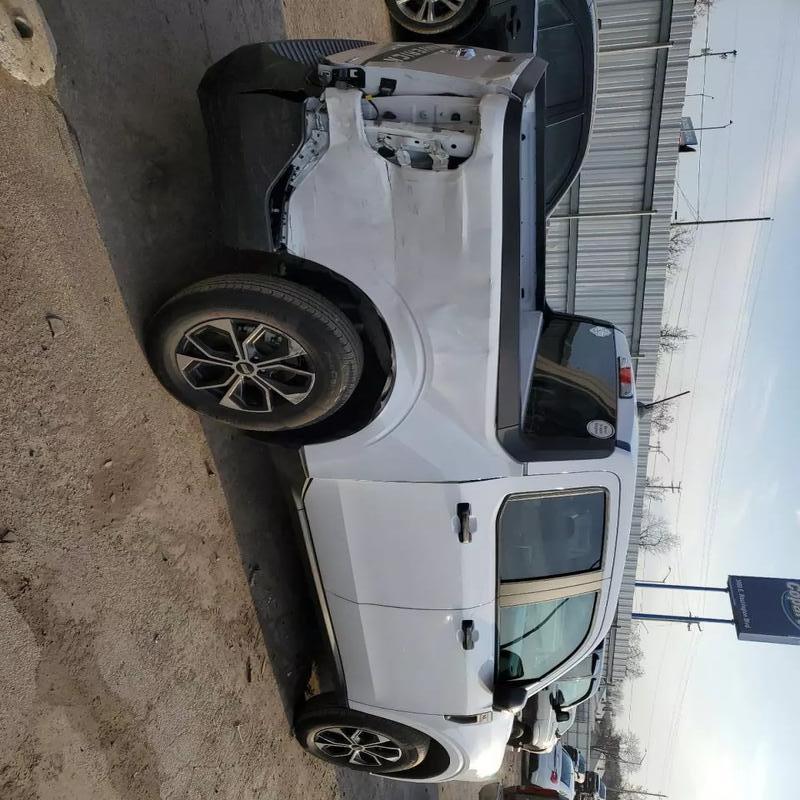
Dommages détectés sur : aile arrière droite, malle, feu arrière droit, feu arrière gauche, pare-choc arrière, plaque d'immatriculation arrière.
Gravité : majeur